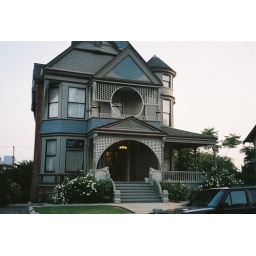
This house is directly across the street from the Manor. It was in an episode in the first season.